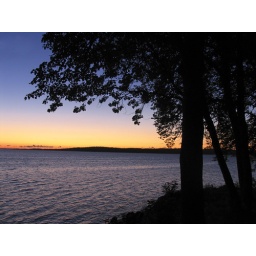
A yellow and blue sky announce the arrival of the sun early in the morning.